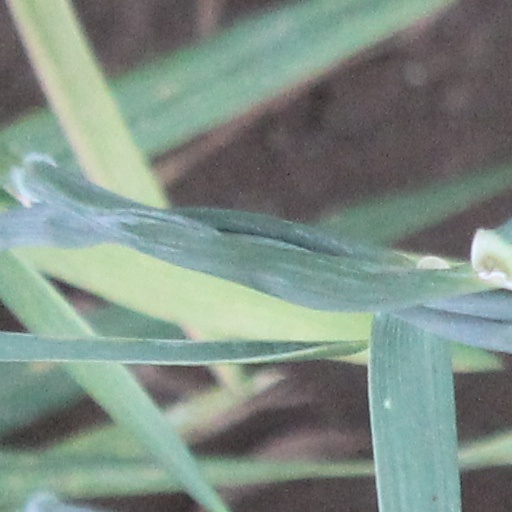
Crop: wheat